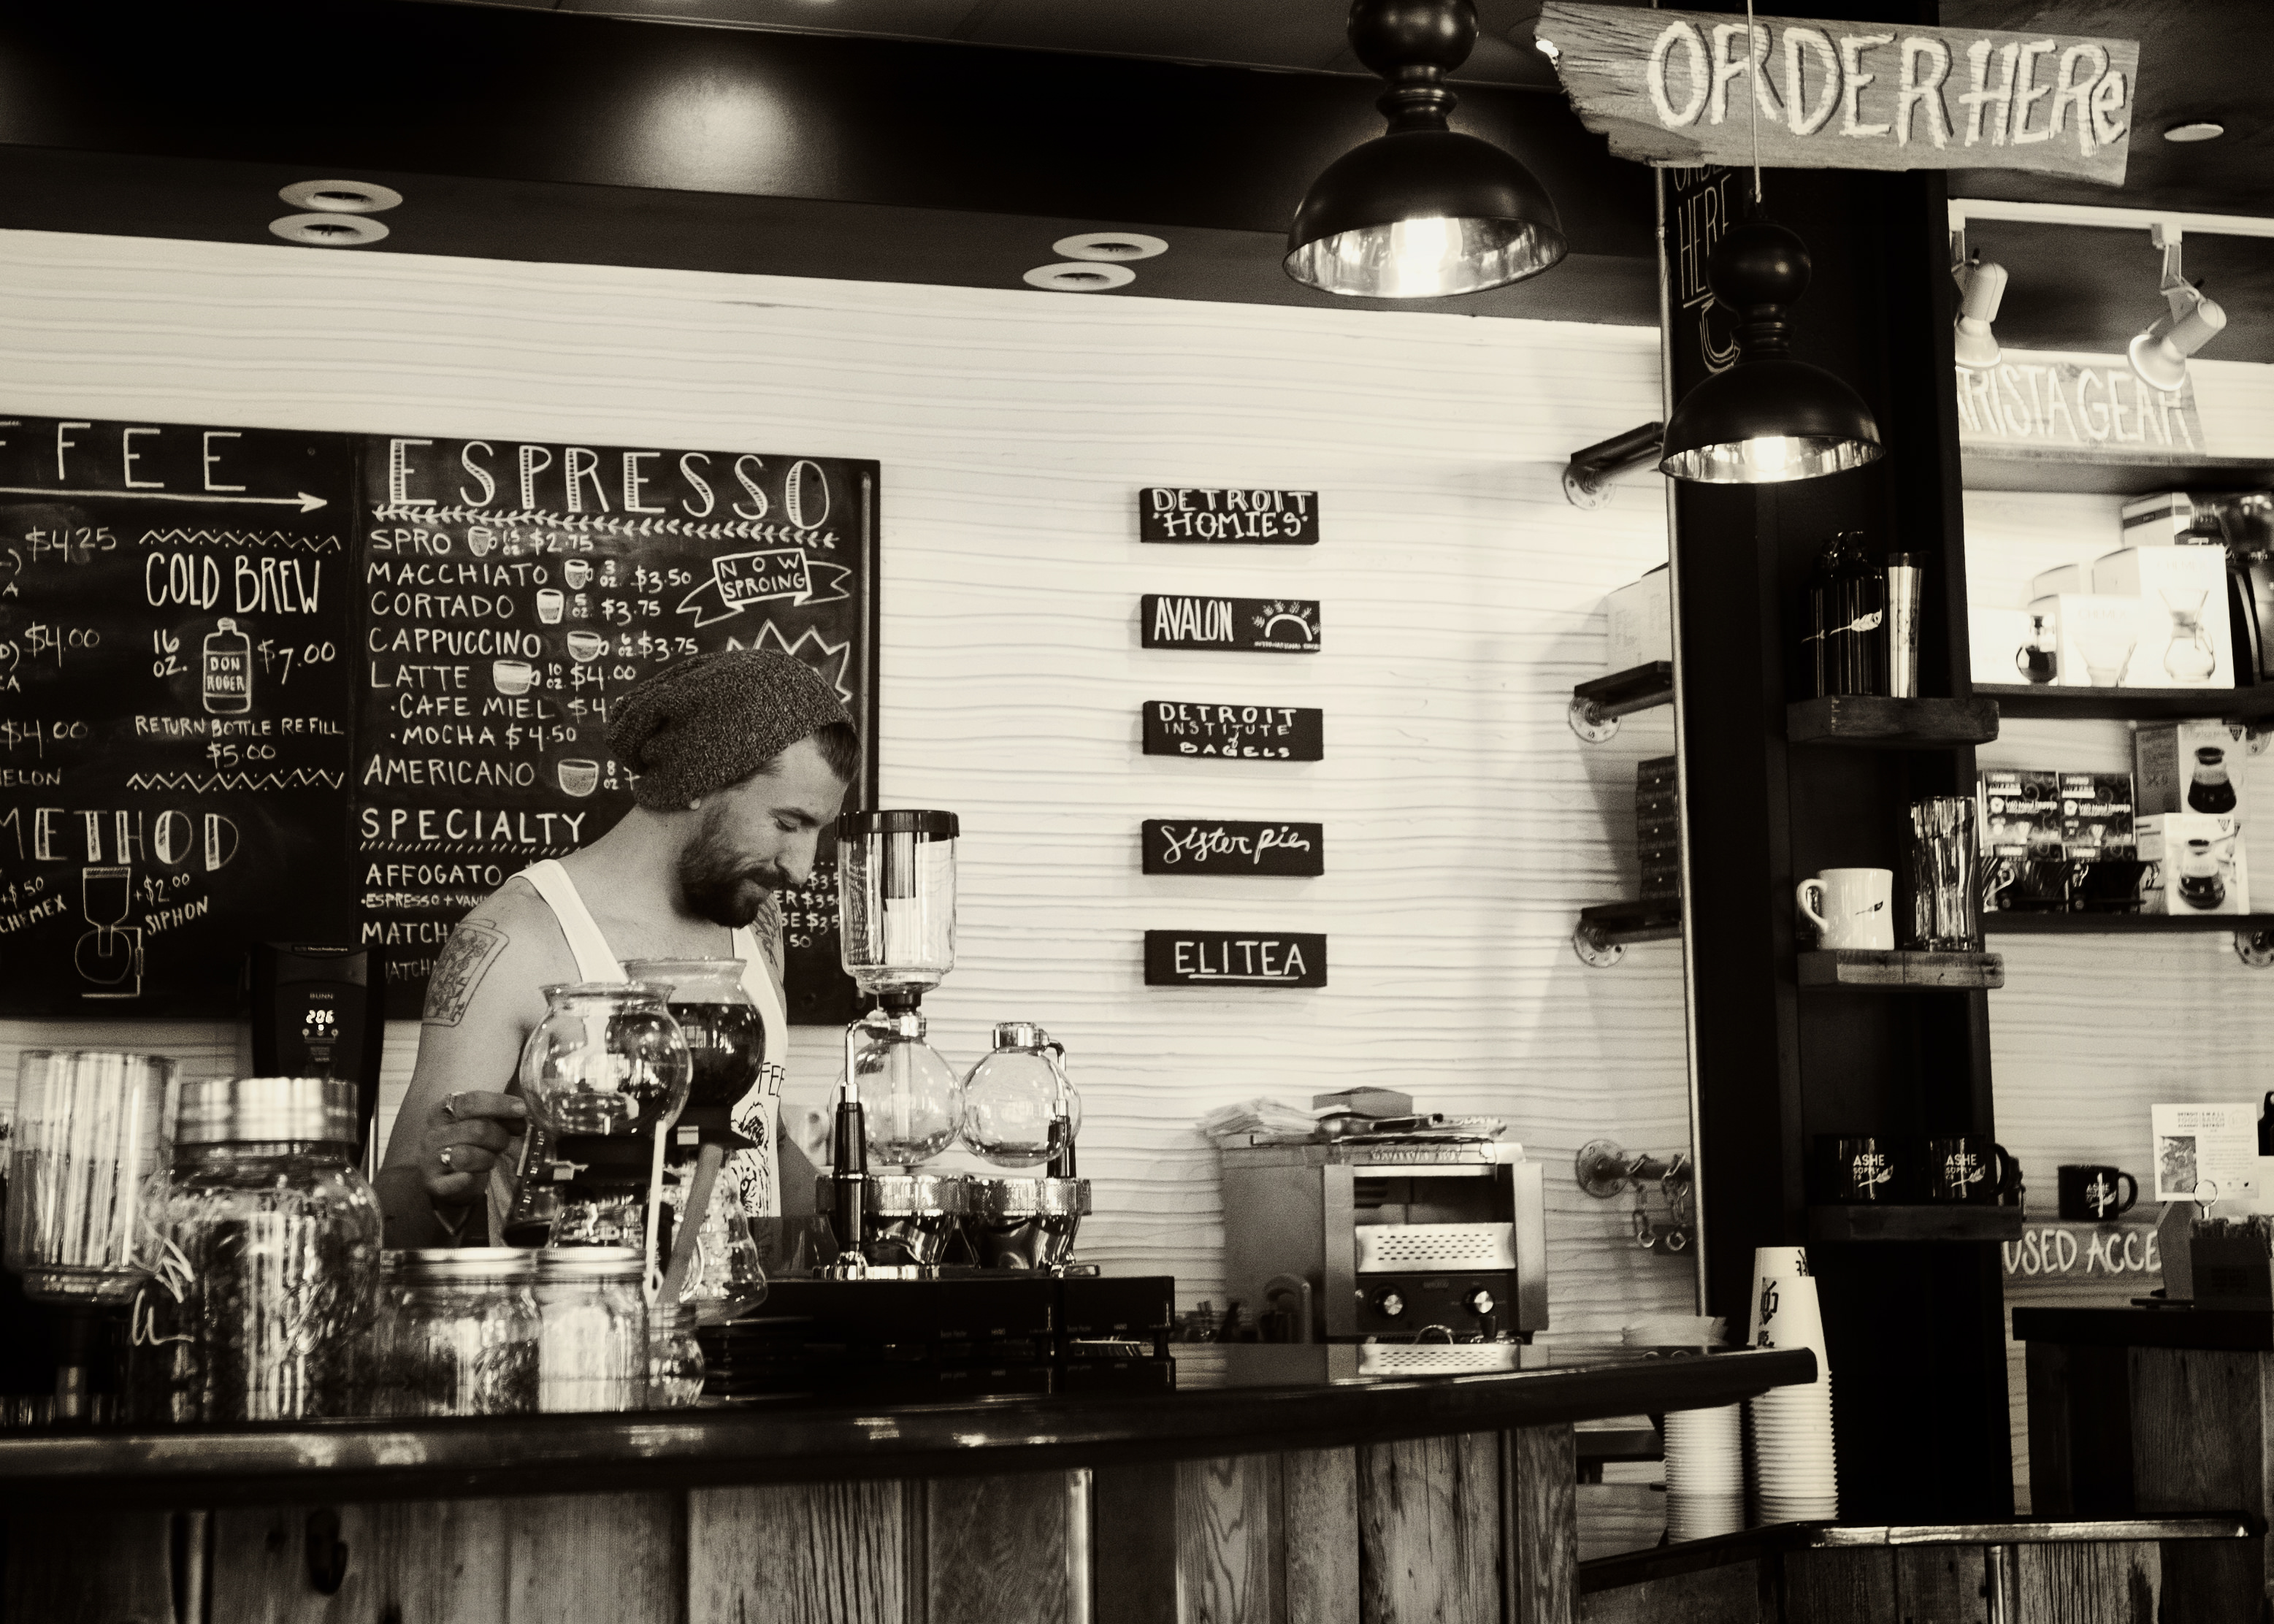
man, black and white, people, white, restaurant, bar, shop, menu, market, industry, black, monochrome, bartender, interior design, jars, design, coffeehouse, shelves, photograph, drinks, image, pub, adult, cafeteria, stocks, monochrome photography, shop counter